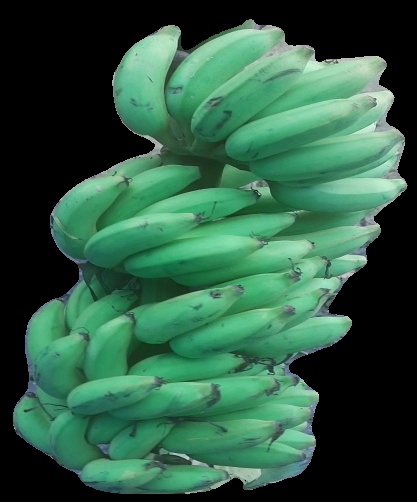
Variety: elakki-bale
Grade: grade2